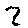
Label: 2